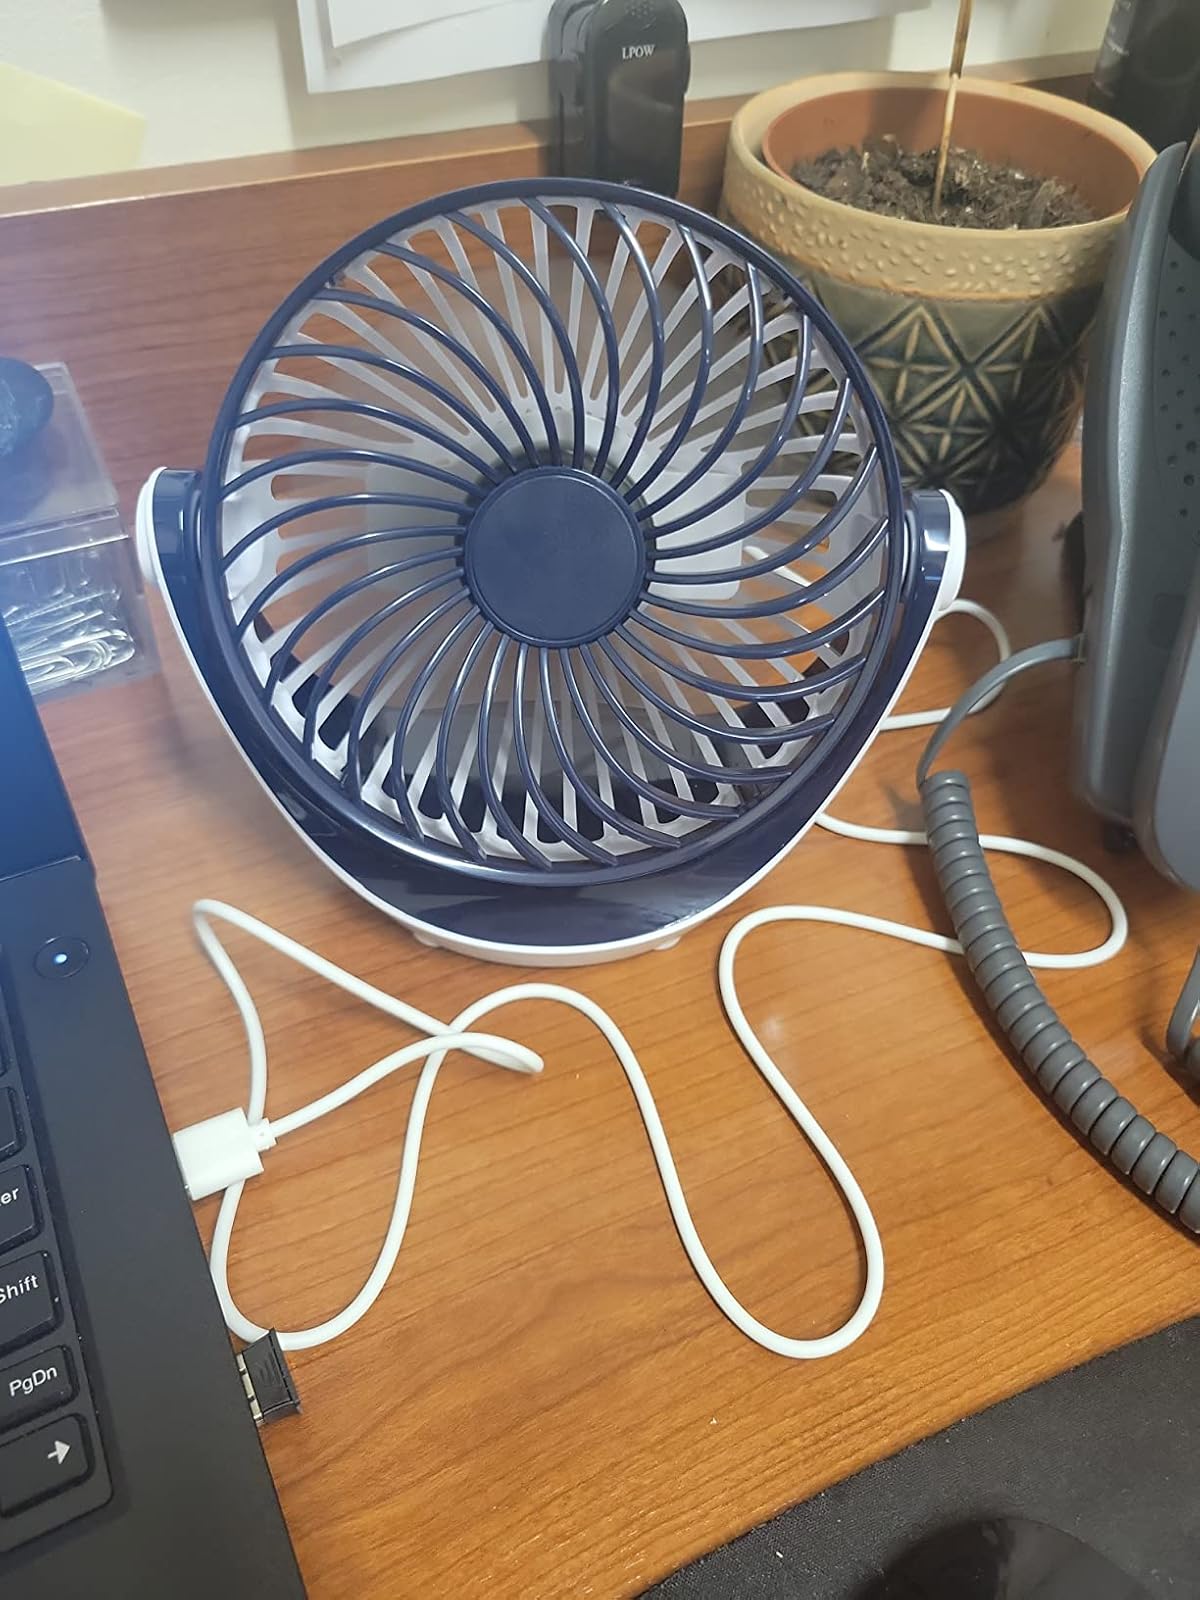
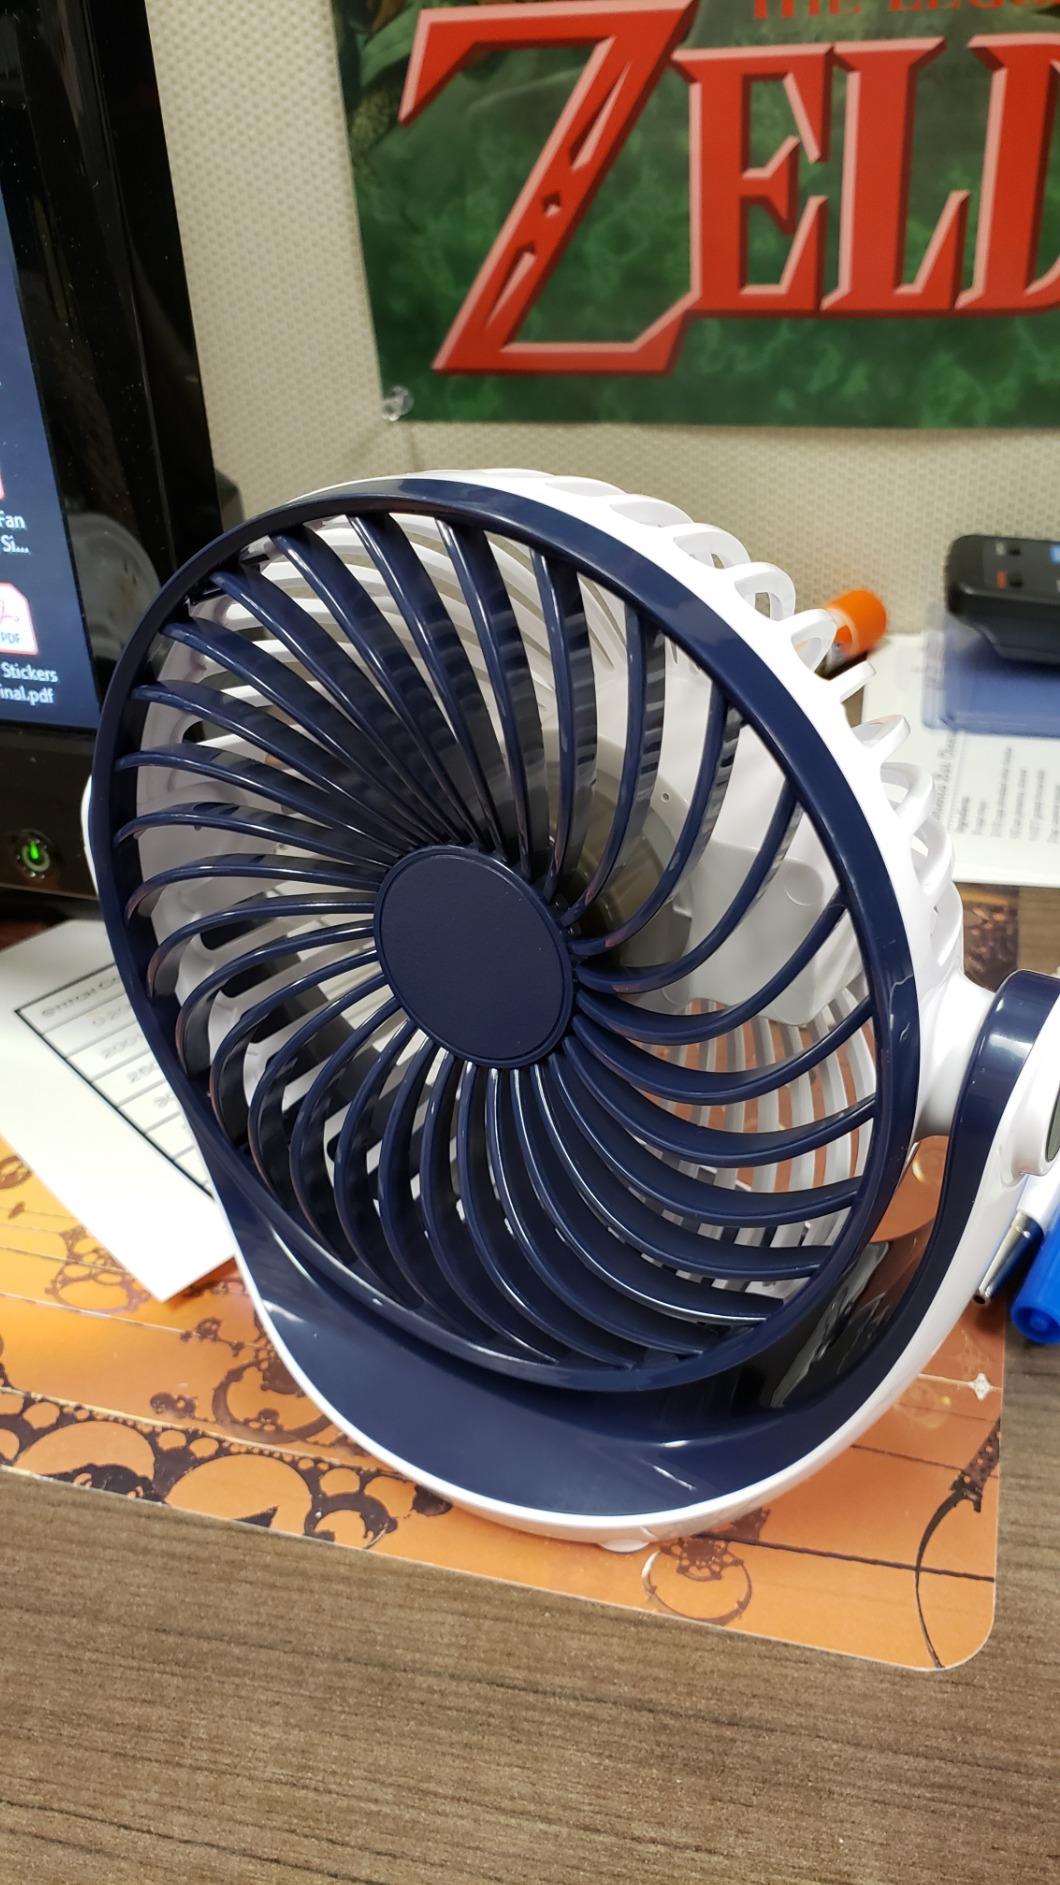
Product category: fan
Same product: yes